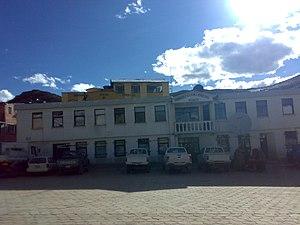
Porco est une localité et capitale de la troisième Section Municipale de la Province d'Antonio Quijarro, dans le Département de Potosí en Bolivie. Elle comptait une population de 10763 habitants suivant le recensement de 2012.